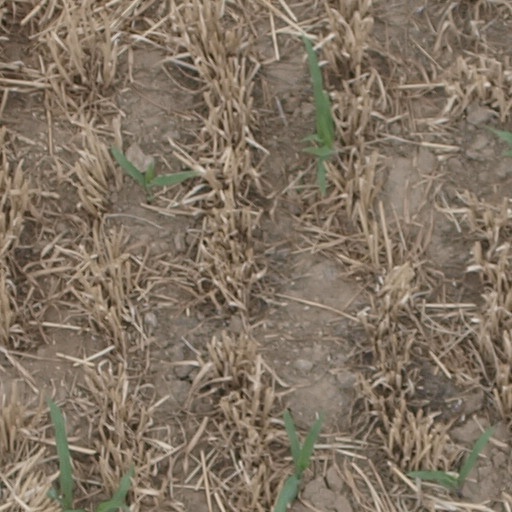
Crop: maize; corn